Hanoi Rocks

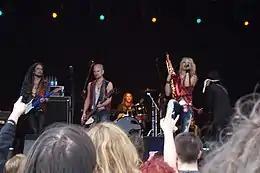
Hanoi Rocks in 2005

In February 2001, Monroe and McCoy performed together for the first time since 1985 in Turku, Finland. They toured again in the summer of 2001, under the moniker "Hanoi Revisited".